William Grigsby McCormick

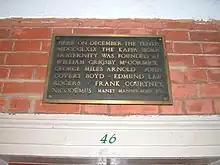
Plaque on his college residence

William Grigsby McCormick (June 3, 1851 – November 29, 1941) was an American businessman of the influential McCormick family in Chicago, who was a co-founder of Kappa Sigma fraternity. He also served as a Chicago alderman.